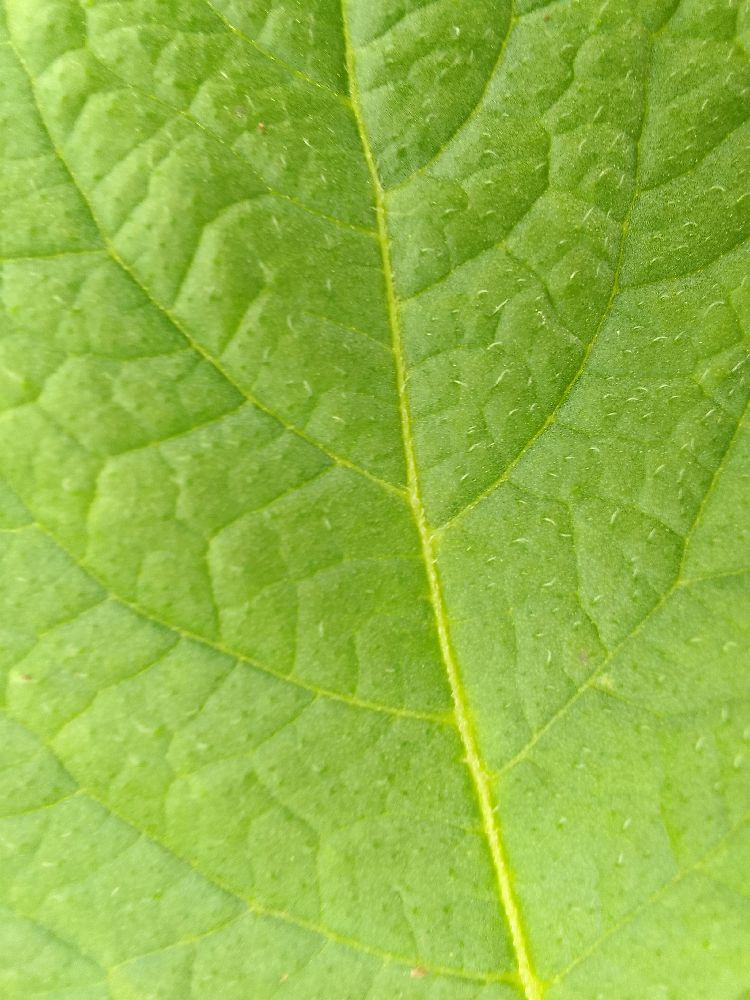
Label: Healthy